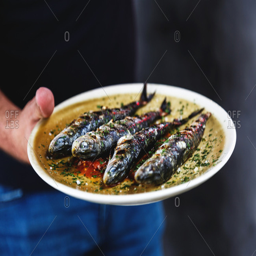
grilled sardines served on a plate